2014 F1 Powerboat World Championship

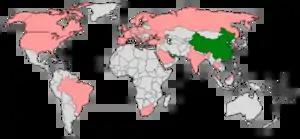
Countries that hosted F1 Powerboat races in 2014, shown in green. Former host nations are shown in pink.

The 2014 UIM F1 HO World Championship was the 31st season of Formula 1 Powerboat racing. Alex Carella, driving for the Qatar Team, entered the season as defending triple world champion having successfully defended his world championship for the second year in a row in 2013.